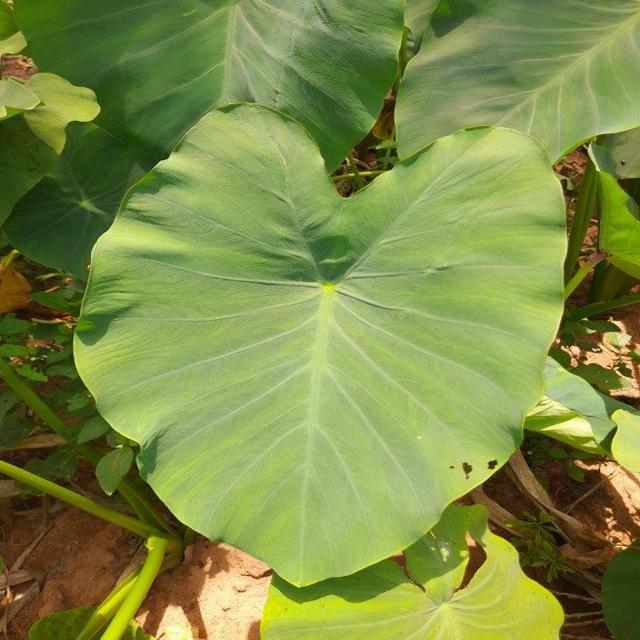
Label: Healthy